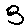
Label: 3